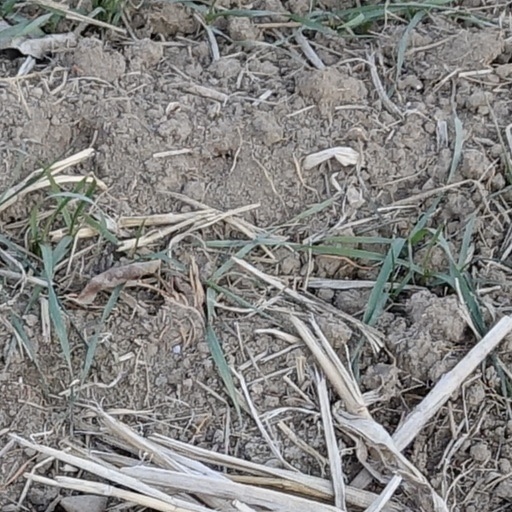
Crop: wheat